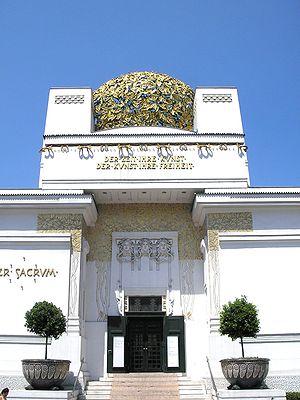
Autriche, Vienne, Palais de la Sécession Detail of the Secession building in Vienna. It is one of the best known examples of Jugendstil architecture.
Ceci est une chronologie de l'architecture, c'est-à-dire des évènements les plus importants s'étant produits dans le monde de l'architecture.
x